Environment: real
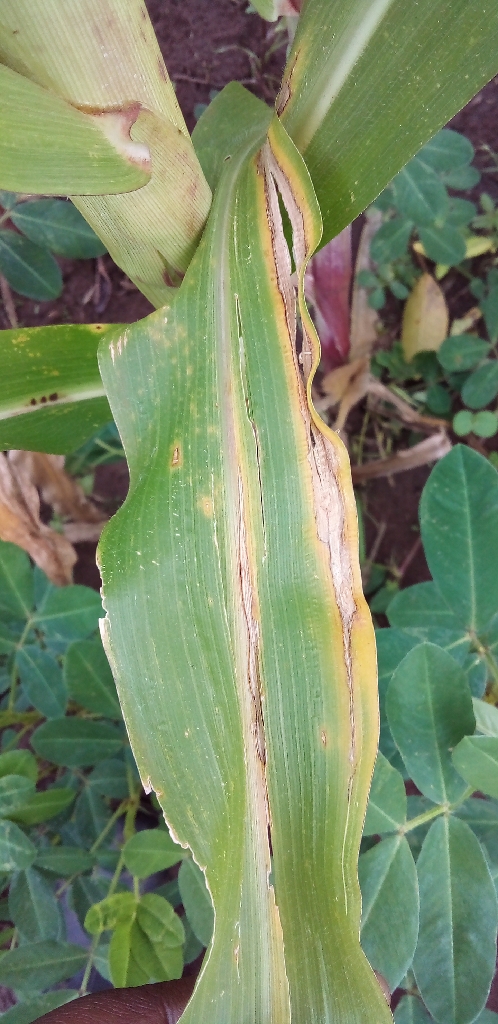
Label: northern_corn_leaf_blight